George Kriehn

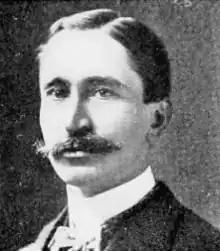

George H. Kriehn, Ph.D. (April 19, 1868 – September 17, 1944) was an American writer and lecturer on art.